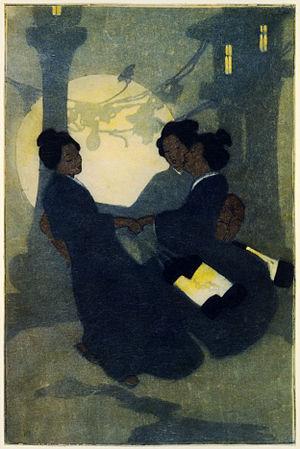
Au Japon, le terme kitsune désigne le renard, ainsi qu'un personnage du folklore japonais, un esprit surnaturel, animal polymorphe, tout comme le tanuki. Le kitsune a souvent été associé à Inari, une divinité shintoïste, comme étant son messager.